Anawrahta

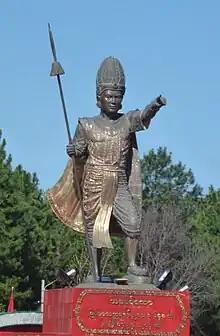
Statue of Anawrahta in front of the DSA

In 1044 however, Min Saw raised a rebellion at nearby Mount Popa, and challenged Sokkate to single combat. According to the chronicles, the reason for his uprising was that Sokkate had just raised Min Saw's mother as queen. Sokkate is said to have addressed Min Saw as brother-son, which the latter took great offense. Sokkate accepted the challenge to single combat on horseback. On 11 August 1044, Min Saw slew Sokkate at Myinkaba, near Pagan. The king and his horse both fell into the river nearby.